Sulayman al-Baruni

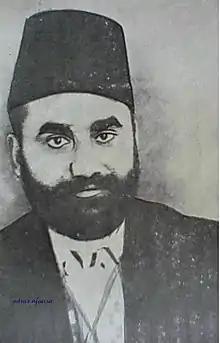
A photograph of Salayman from 1908

Sulayman al-Baruni (– 1 May 1940) was a Libyan Ibadi scholar, poet, statesman and a prominent figure in the history of Libya.